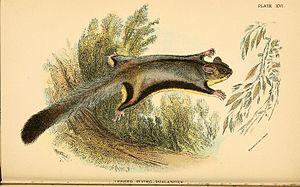
L’homoplasie est la similitude d’un état de caractère chez différentes taxons qui, contrairement à l’homologie, ne provient pas d’un ancêtre commun.